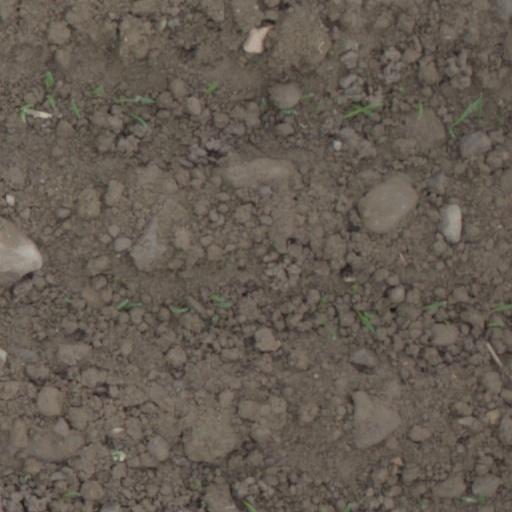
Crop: wheat